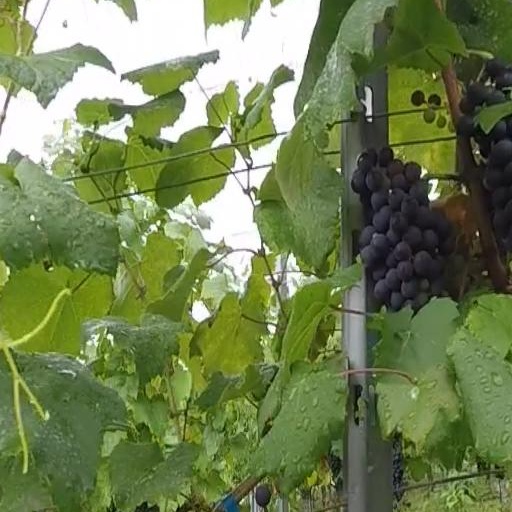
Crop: grape